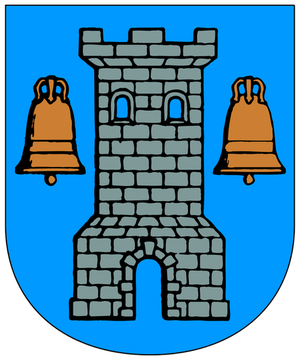
Kommunevåbener i Danmark / Region Hovedstaden
Et galleri over Danmarks nuværende kommunevåbener.